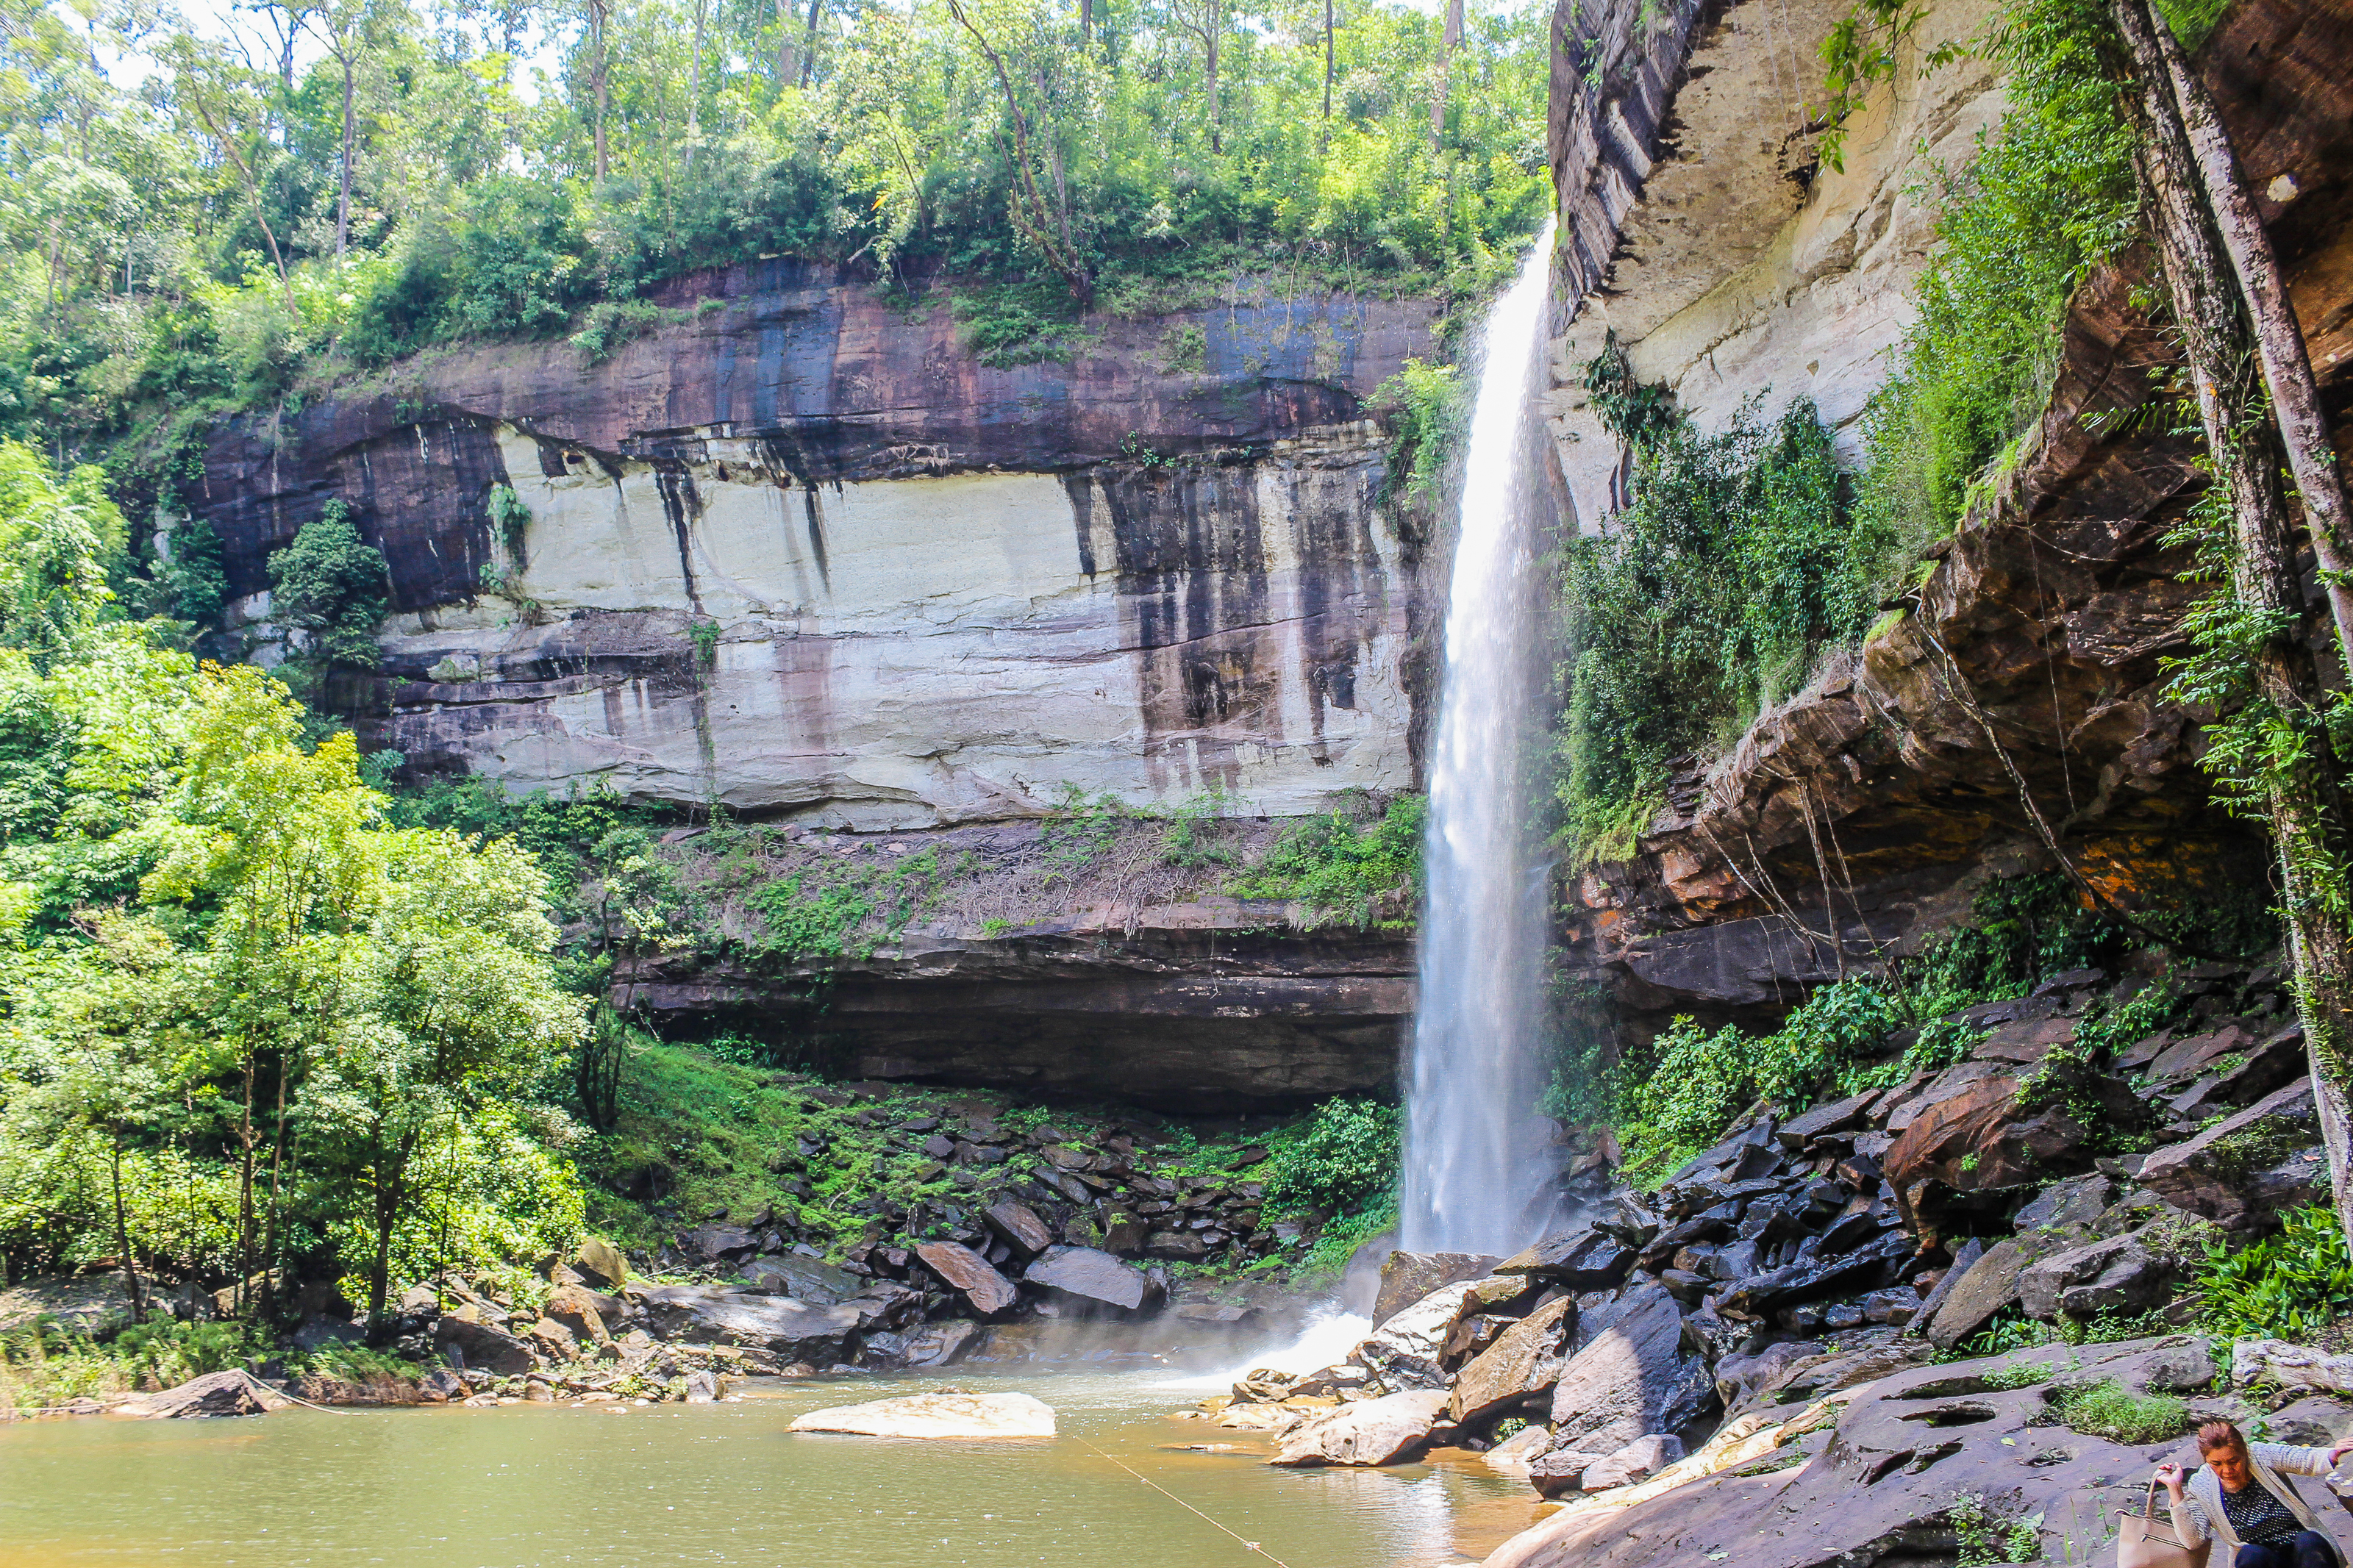
beauty, freshness, inside, scenic, amazing, beautiful, mountain, view, russia, white, bak teo, thailand, landmark, cave, natural, tree, thai, water, highest, light, background, wilderness, jungle, forest, tourism, holiday, summer, rock, fall, waterfall, national, highest waterfall, park, phu chong, green, nature, huai luang, relax, wet, leaf, stone, outdoor, tropical, foliage, khao, river, fresh, travel, wild, landscape, water resources, body of water, nature reserve, natural landscape, vegetation, formation, watercourse, state park, water feature, national park, escarpment, stream, outcrop, geology, ravine, hill station, rainforest, vacation, plant, chute, riparian zone, erosion, canyon, rapid, cliff, bedrock, narrows, old growth forest, terrain